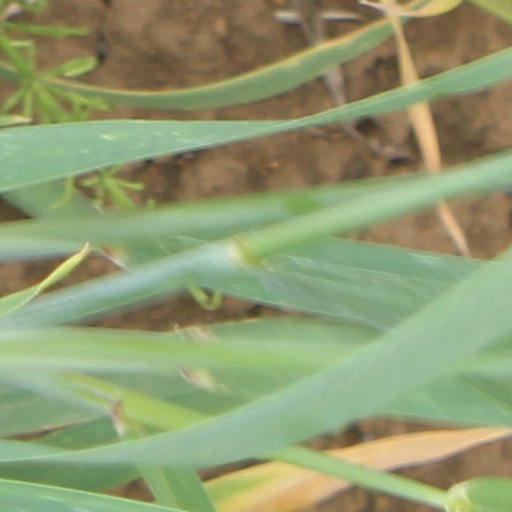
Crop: wheat